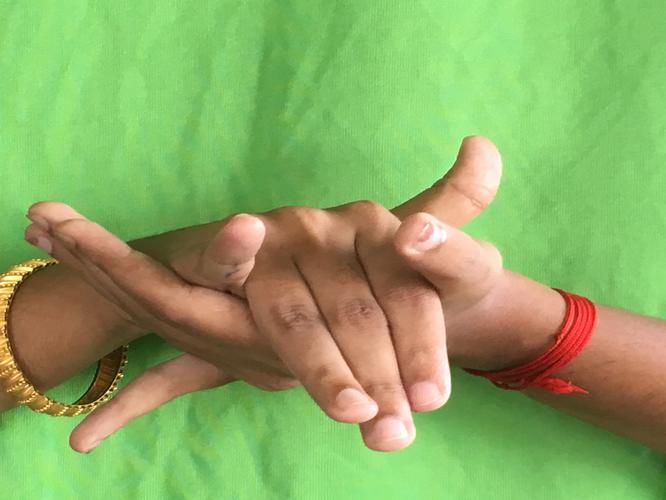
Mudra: Kurma
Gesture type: double_hand